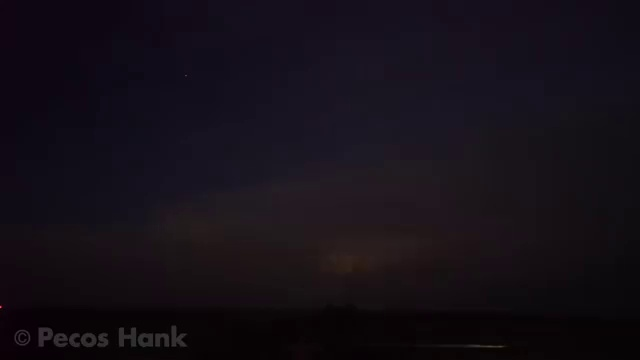
Fire: no
Smoke: no